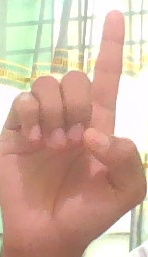
ASL sign: D